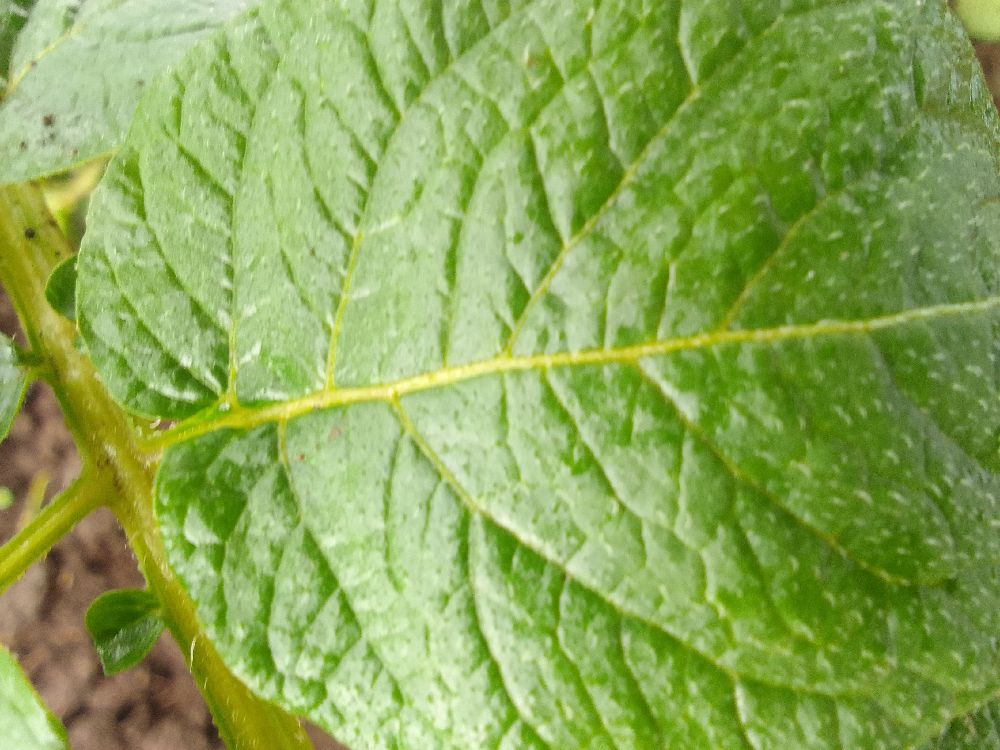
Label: Healthy